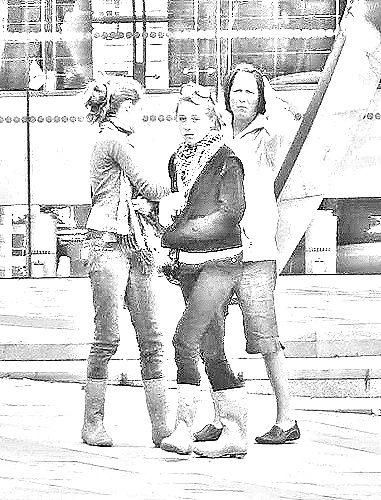
Portrait style: Sketch Portrait